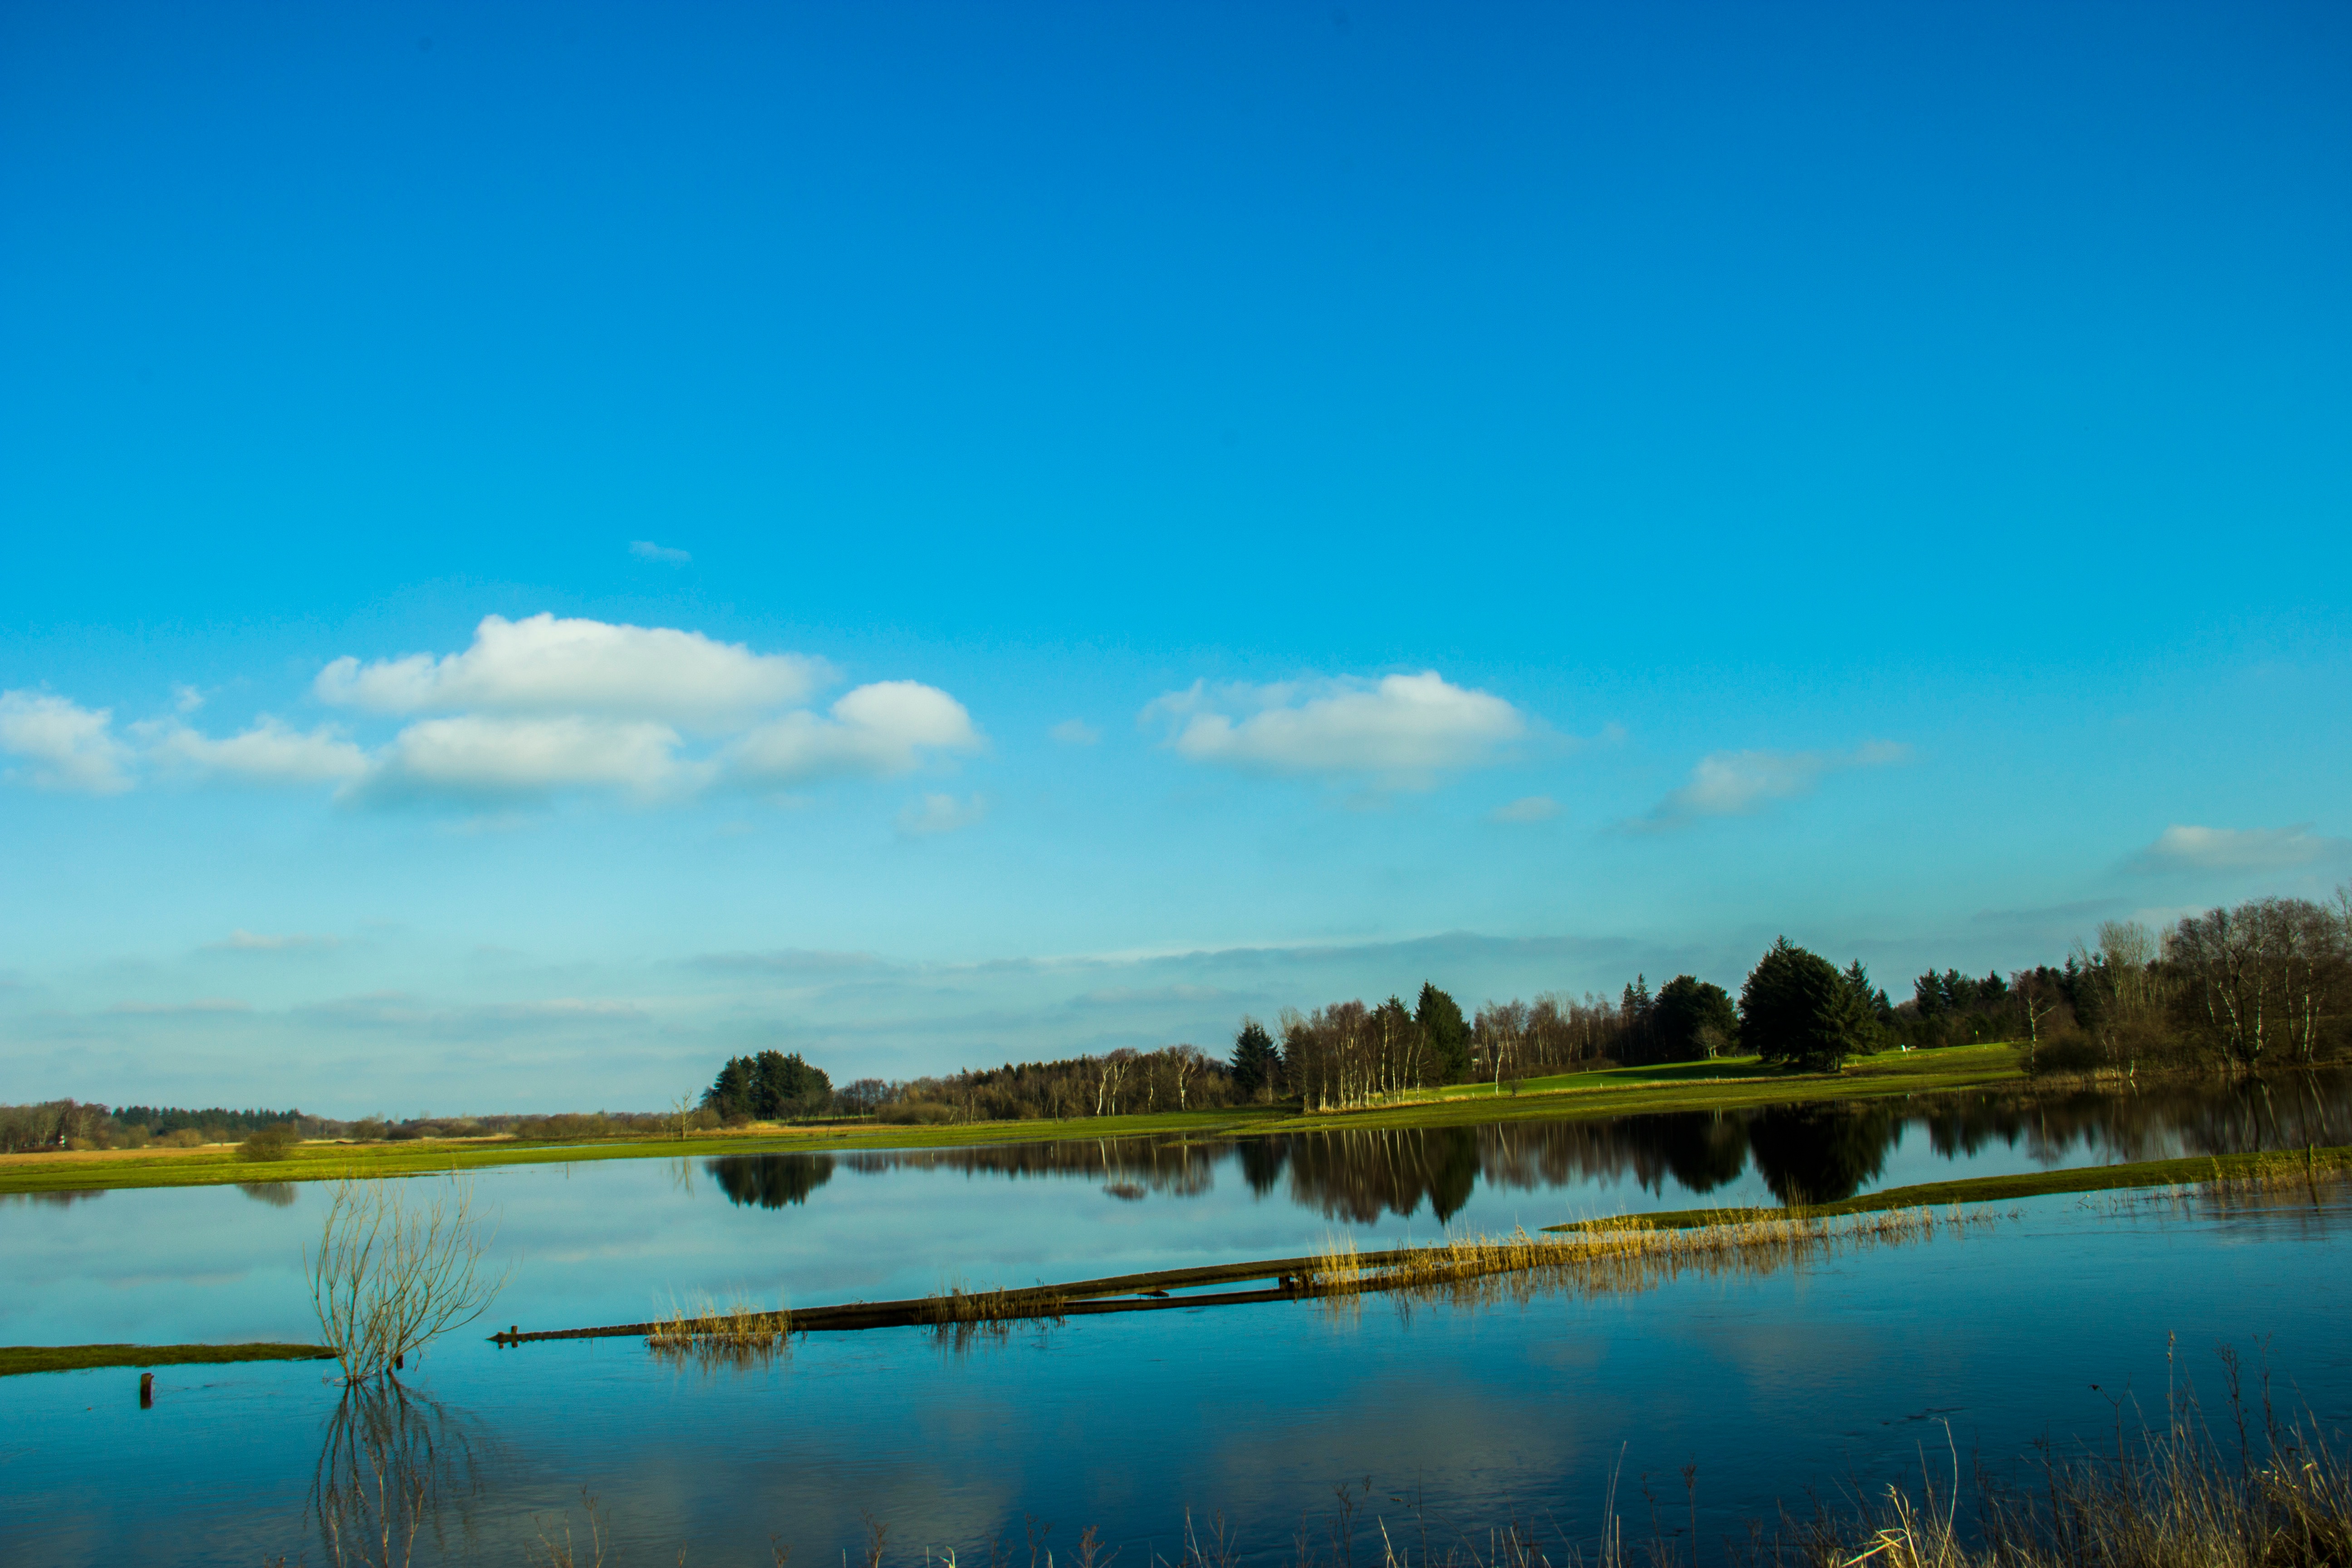
sea, horizon, marsh, cloud, sky, morning, lake, dawn, river, dusk, evening, reflection, lagoon, reservoir, loch